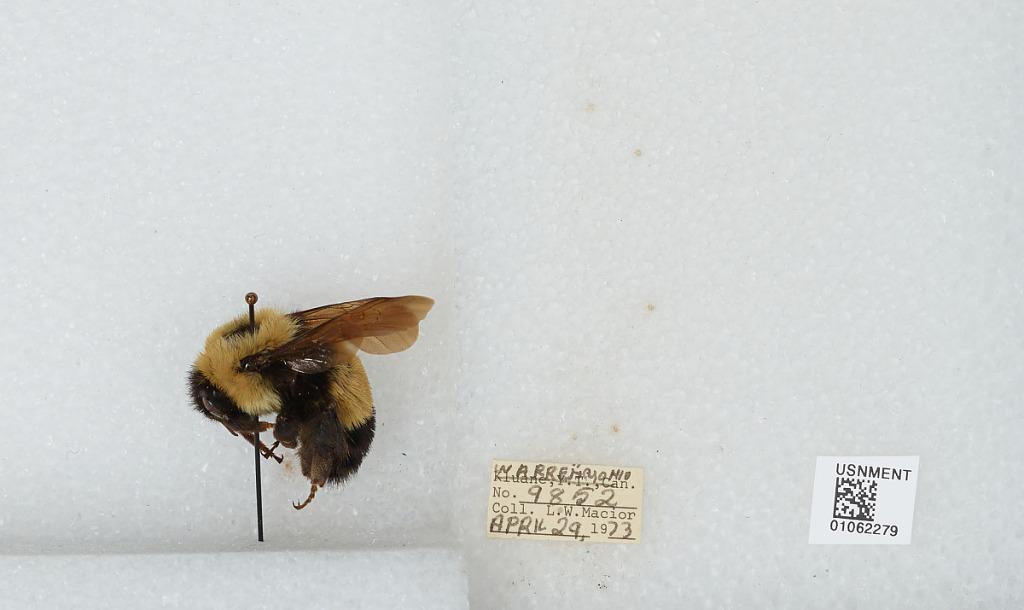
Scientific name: Bombus (Bombus) affinis Cresson
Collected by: L. Macior
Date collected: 1973-4-29
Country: United States
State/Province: Ohio
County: Warren
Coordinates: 39.4242, -84.1856